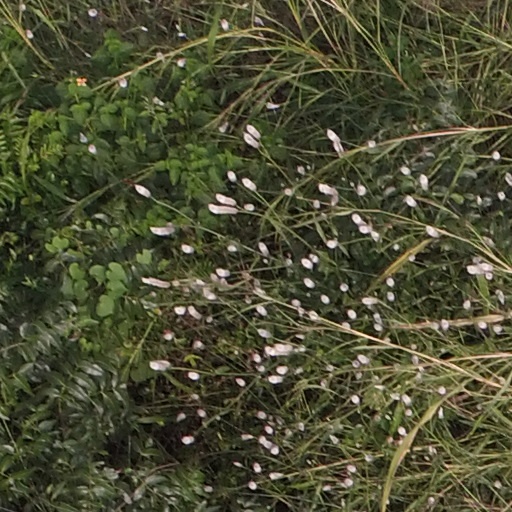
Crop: maize; corn